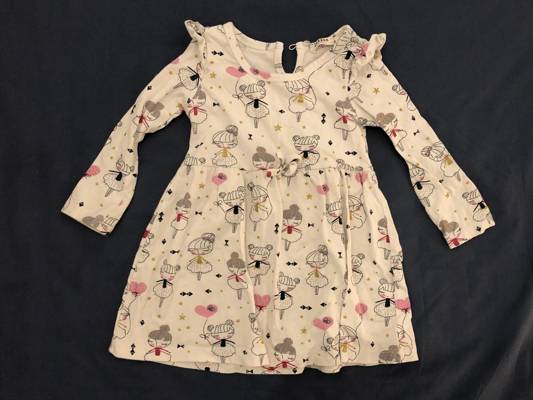
Waste category: clothes